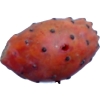
Label: cactus_fruit_red